Weekend at Dunkirk

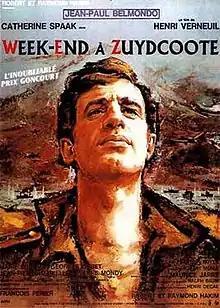

Weekend at Dunkirk is a 1964 French-Italian drama war film directed by Henri Verneuil and starring Jean-Paul Belmondo. It is based on the 1949 Prix Goncourt winning novel "Week-end at Zuydcoote" (French: "Week-end à Zuydcoote") by Robert Merle.